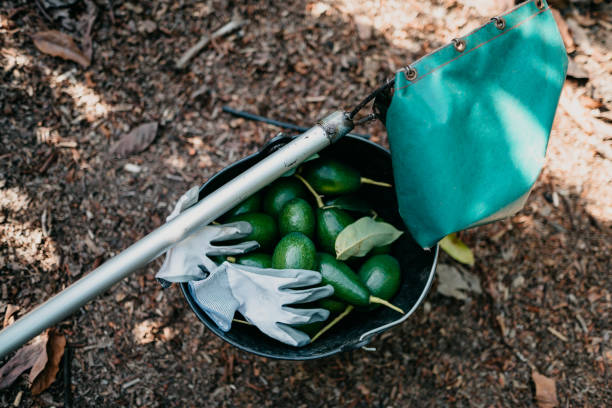
Label: Avocado